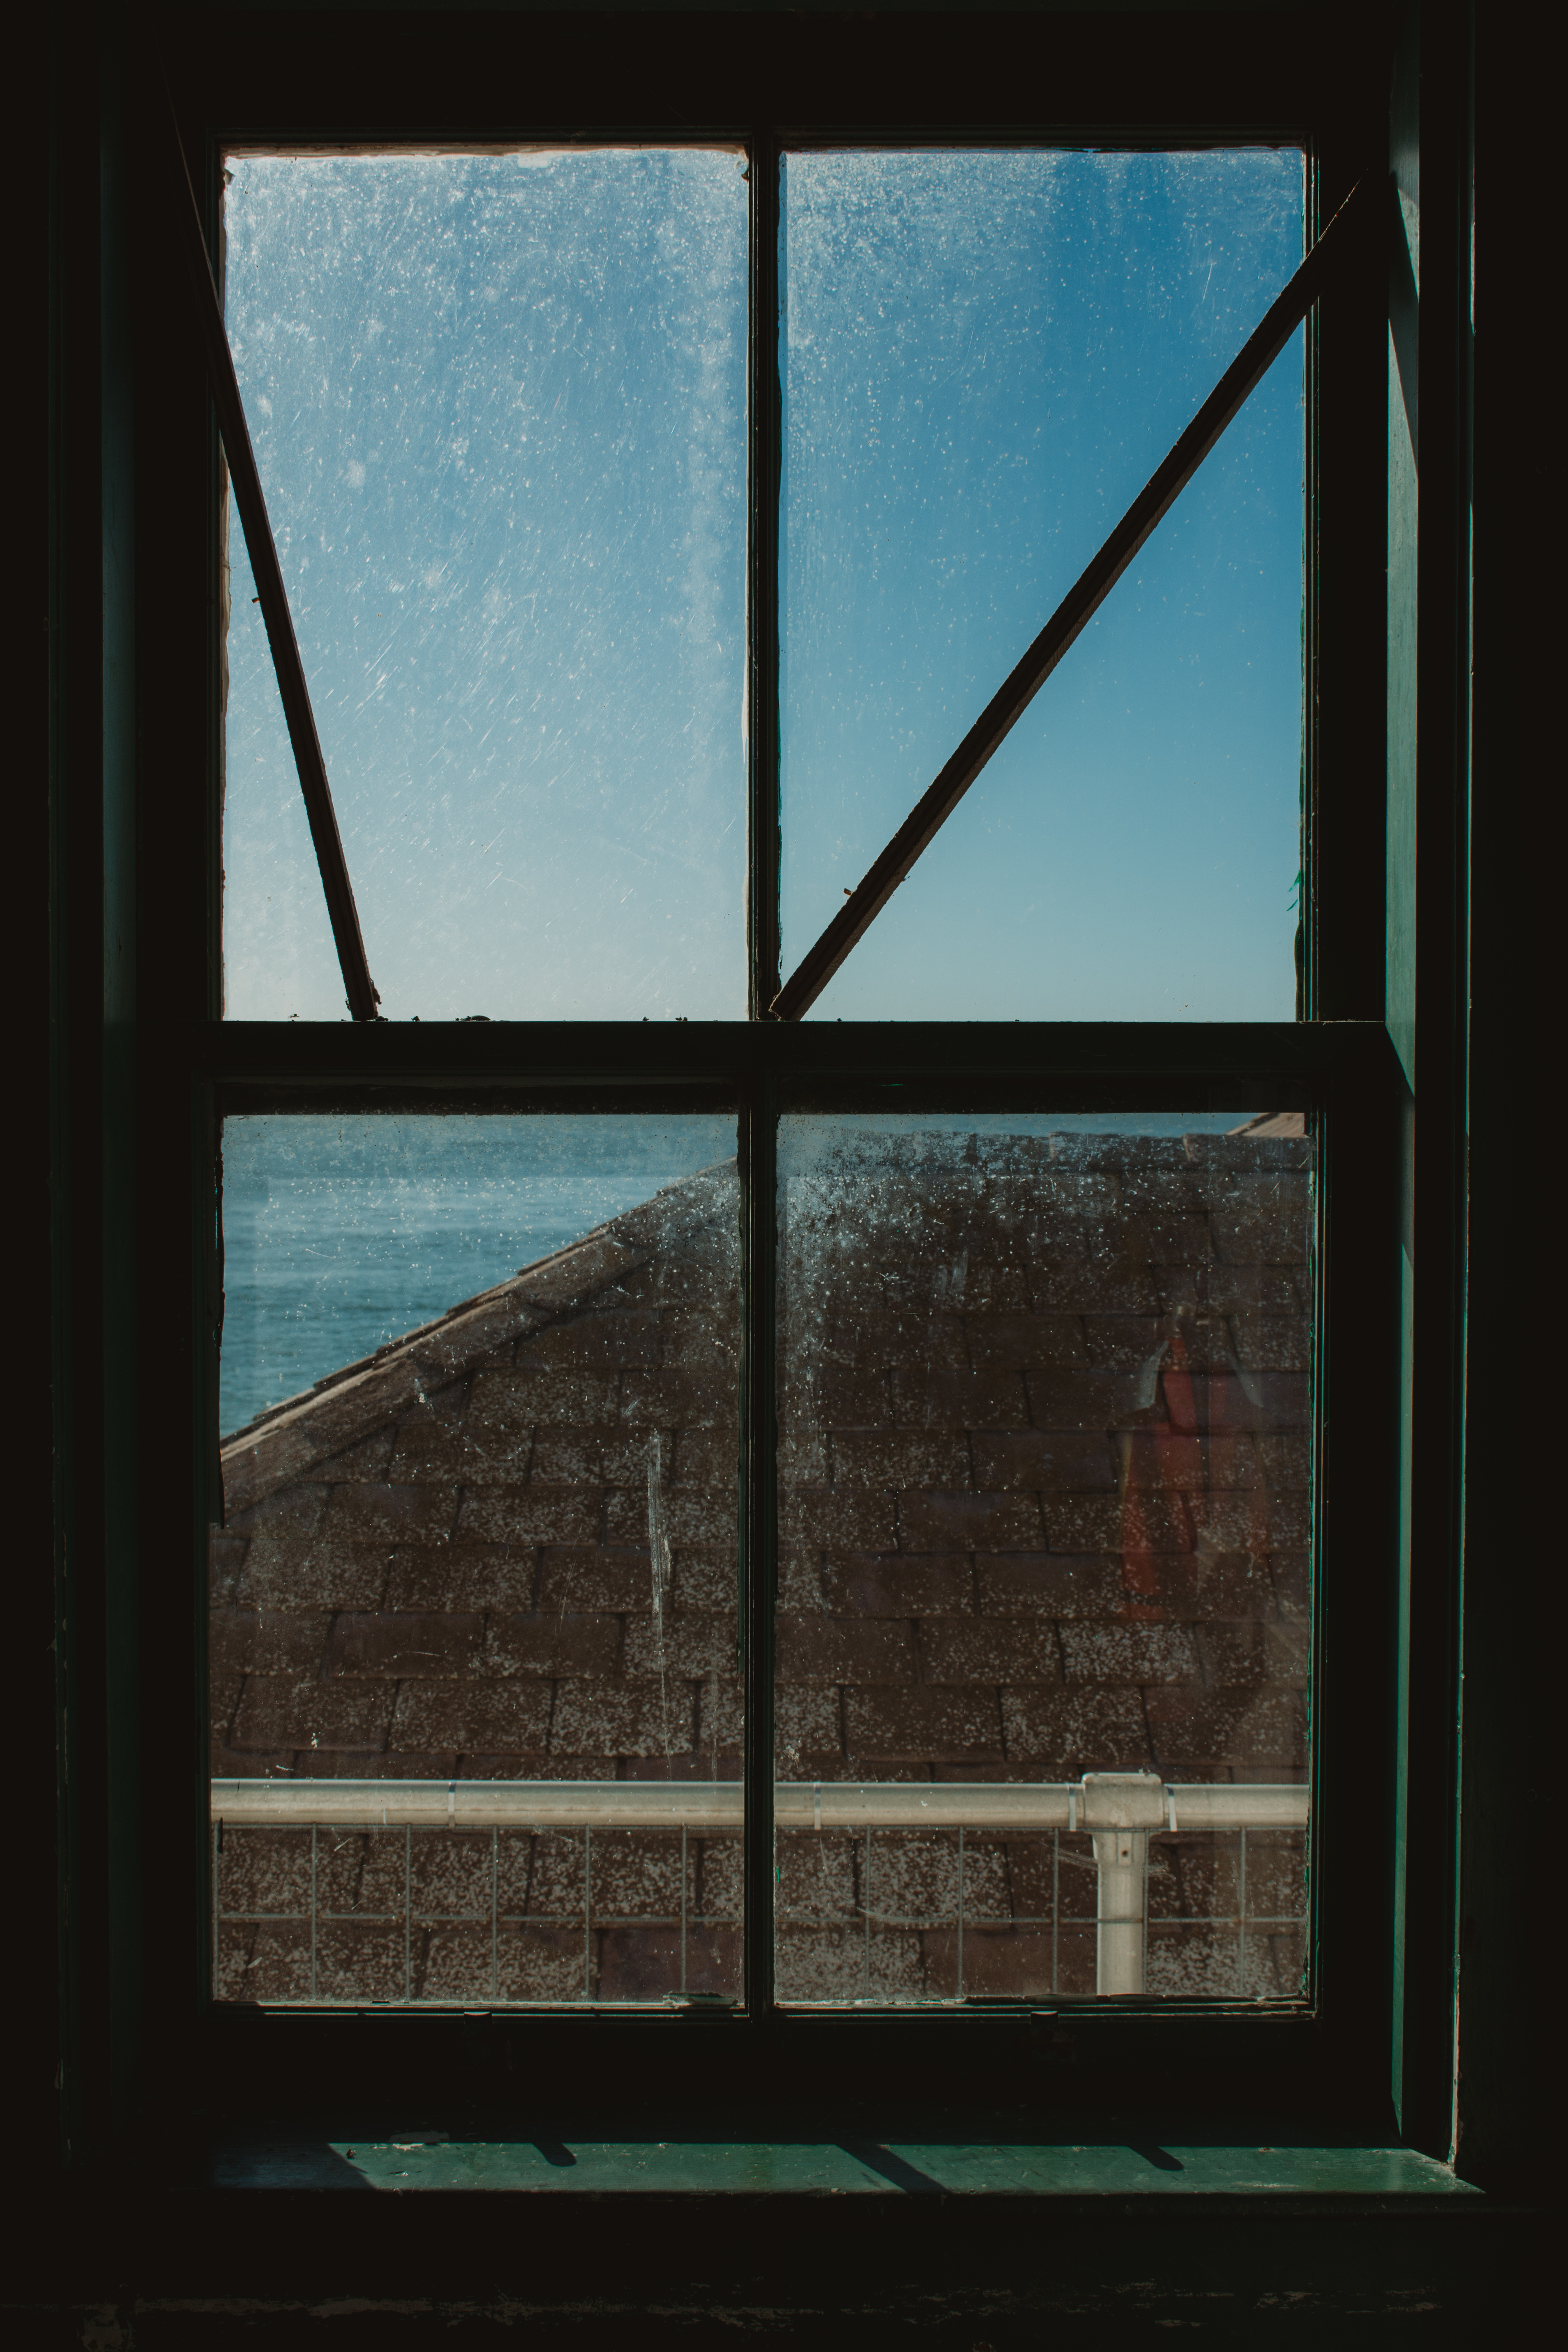
blue, window, sky, water, glass, Tints and shades, daylighting, line, tree, room, architecture, reflection, rectangle, Transparent material